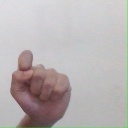
अक्षर: घ